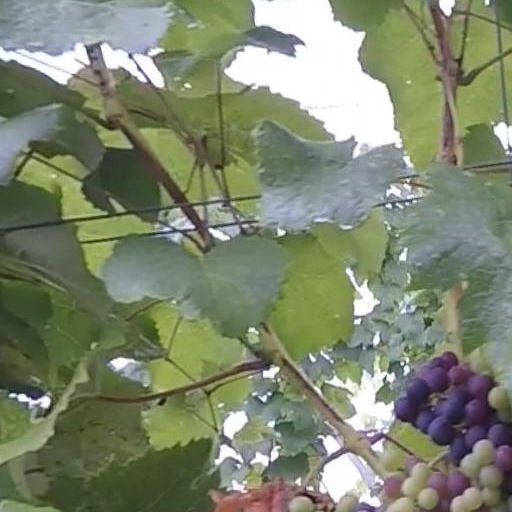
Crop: grape